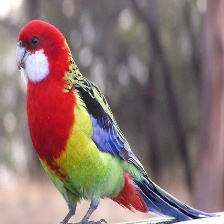
Species: EASTERN ROSELLA
Scientific name: PLATYCERCUS EXIMIUS